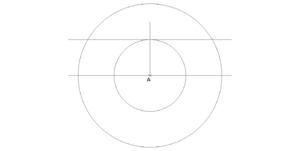
etape3
Le chapeau de gendarme en menuiserie, en ébénisterie, en sculpture et en agencement est une pièce, placée horizontalement, en bois, en pierre, qui par sa forme, évoque un couvre-chef de l'ancienne gendarmerie de Napoléon, d'où son nom, chapeau de gendarme.